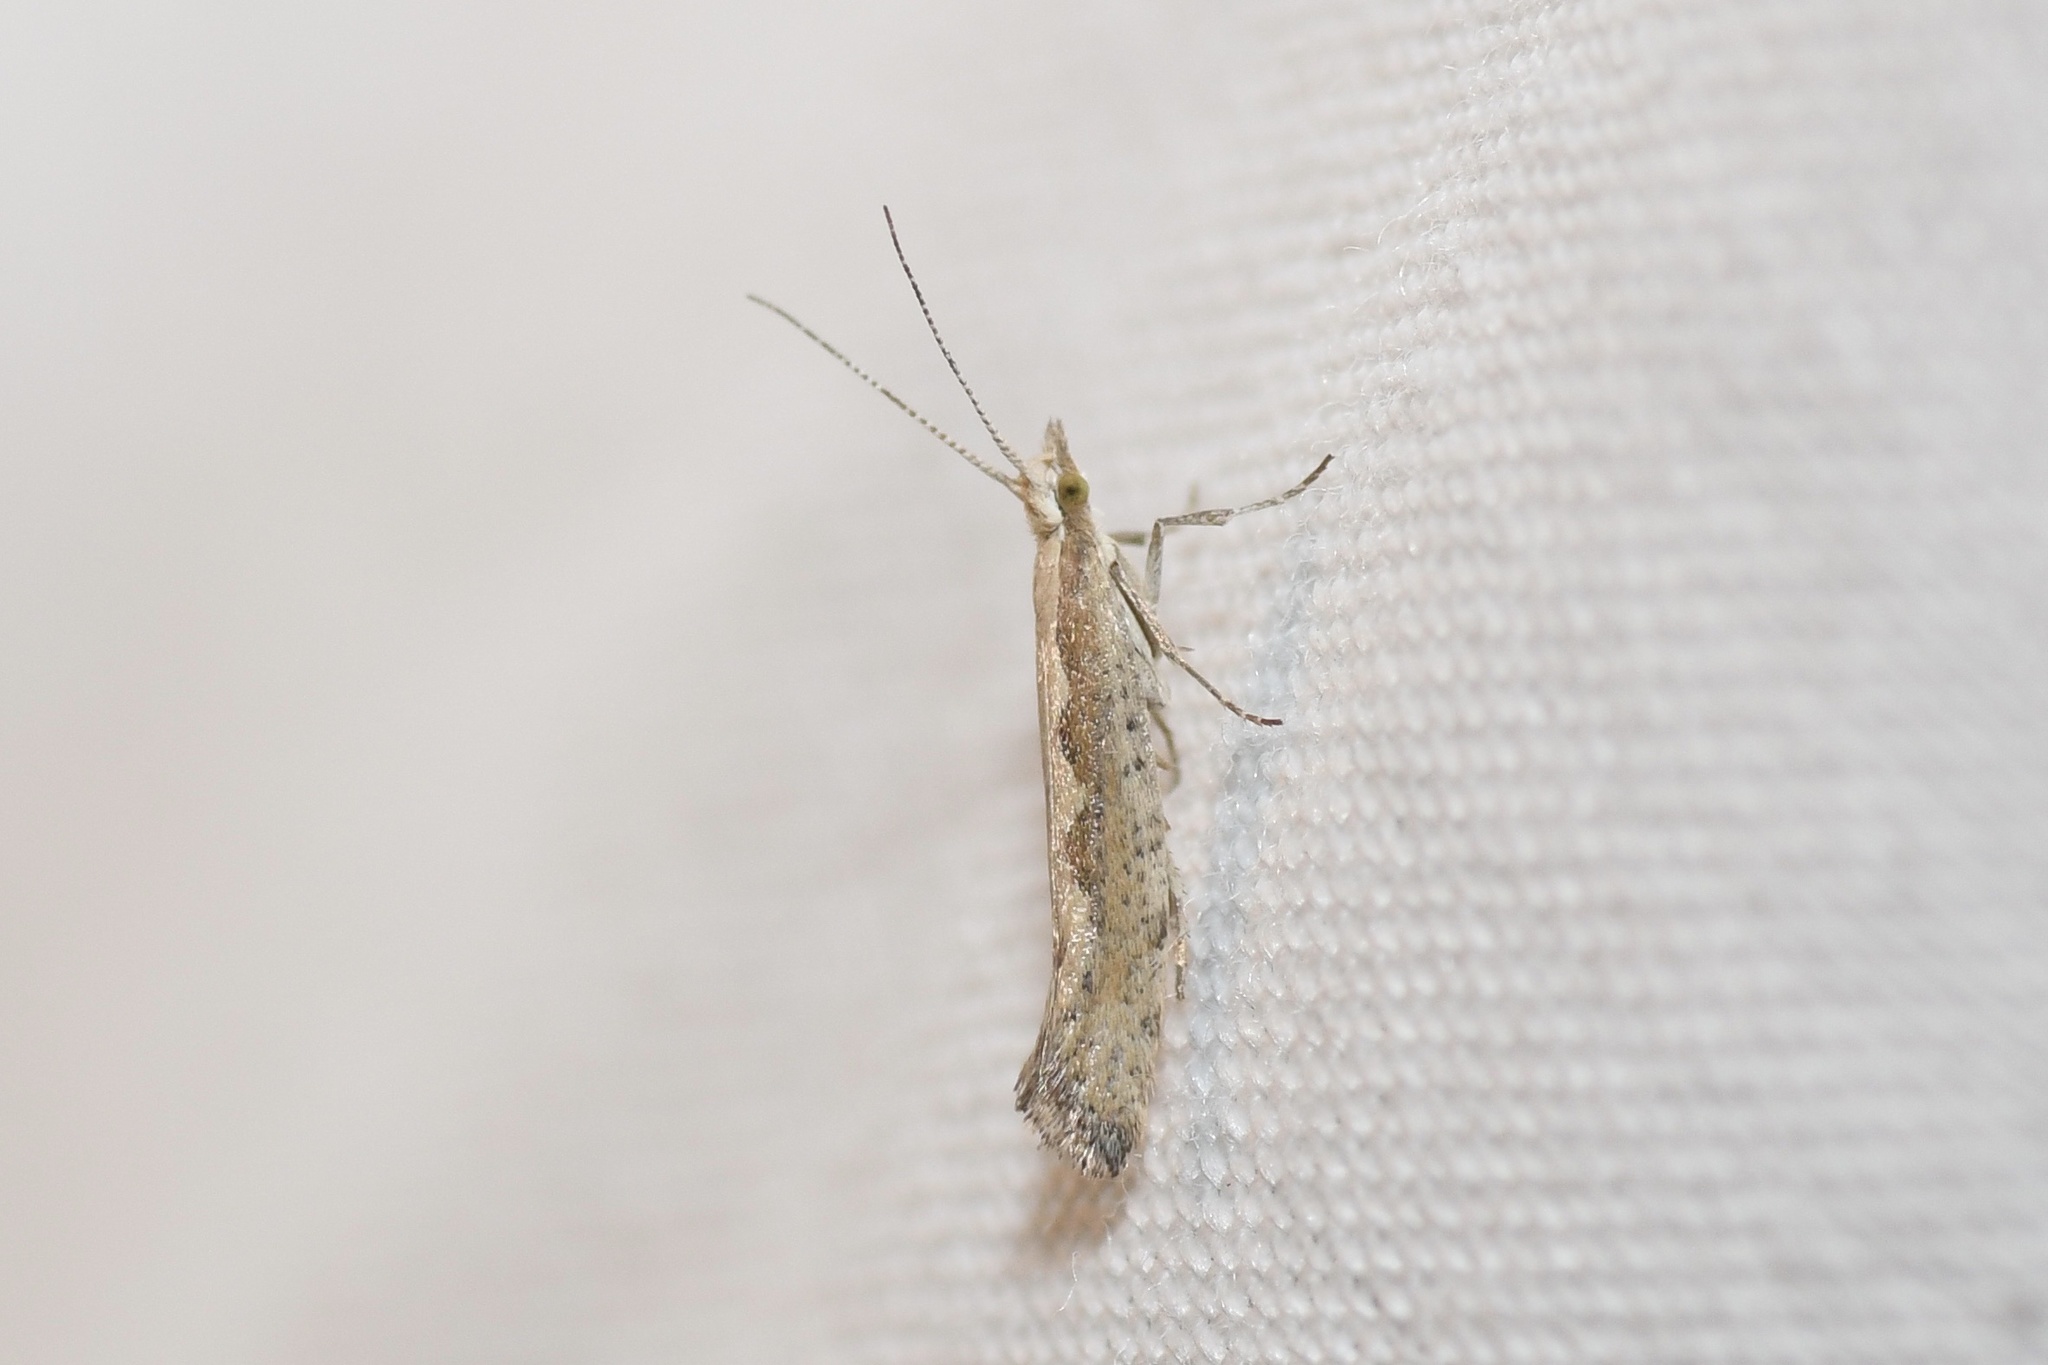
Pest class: diamondback_moth